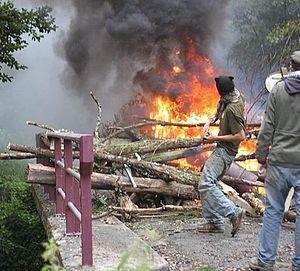
Violence Sivens
Le barrage de Sivens est un projet abandonné de barrage sur le cours du Tescou, un affluent du Tarn dans le bassin de la Garonne. Le projet initial est abandonné le 4 décembre 2015 par arrêté préfectoral.